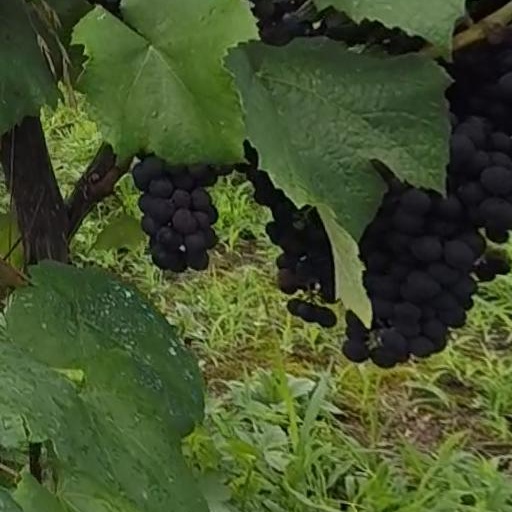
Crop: grape